Wait Your Turn

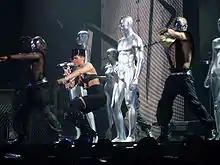
Rihanna performing "Wait Your Turn" on her Last Girl on Earth Tour

As part of promotion of "Rated R" in the United Kingdom, Rihanna performed the song for the first time at the launch of the Nokia X6 smartphone at Brixton Academy in London. She performed the song as part of a set list which included songs from the album, including "Russian Roulette" and "Hard", for the latter of which Rihanna was joined on stage by Young Jeezy, who is featured on the song. The set also saw Rihanna perform other songs from her repertoire, including "Don't Stop the Music", "Take a Bow", "Disturbia" and "Umbrella"; for the last of these, Rihanna was joined on stage by Jay-Z to perform the song.